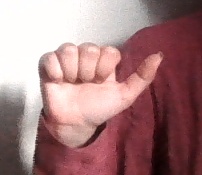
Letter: dhad